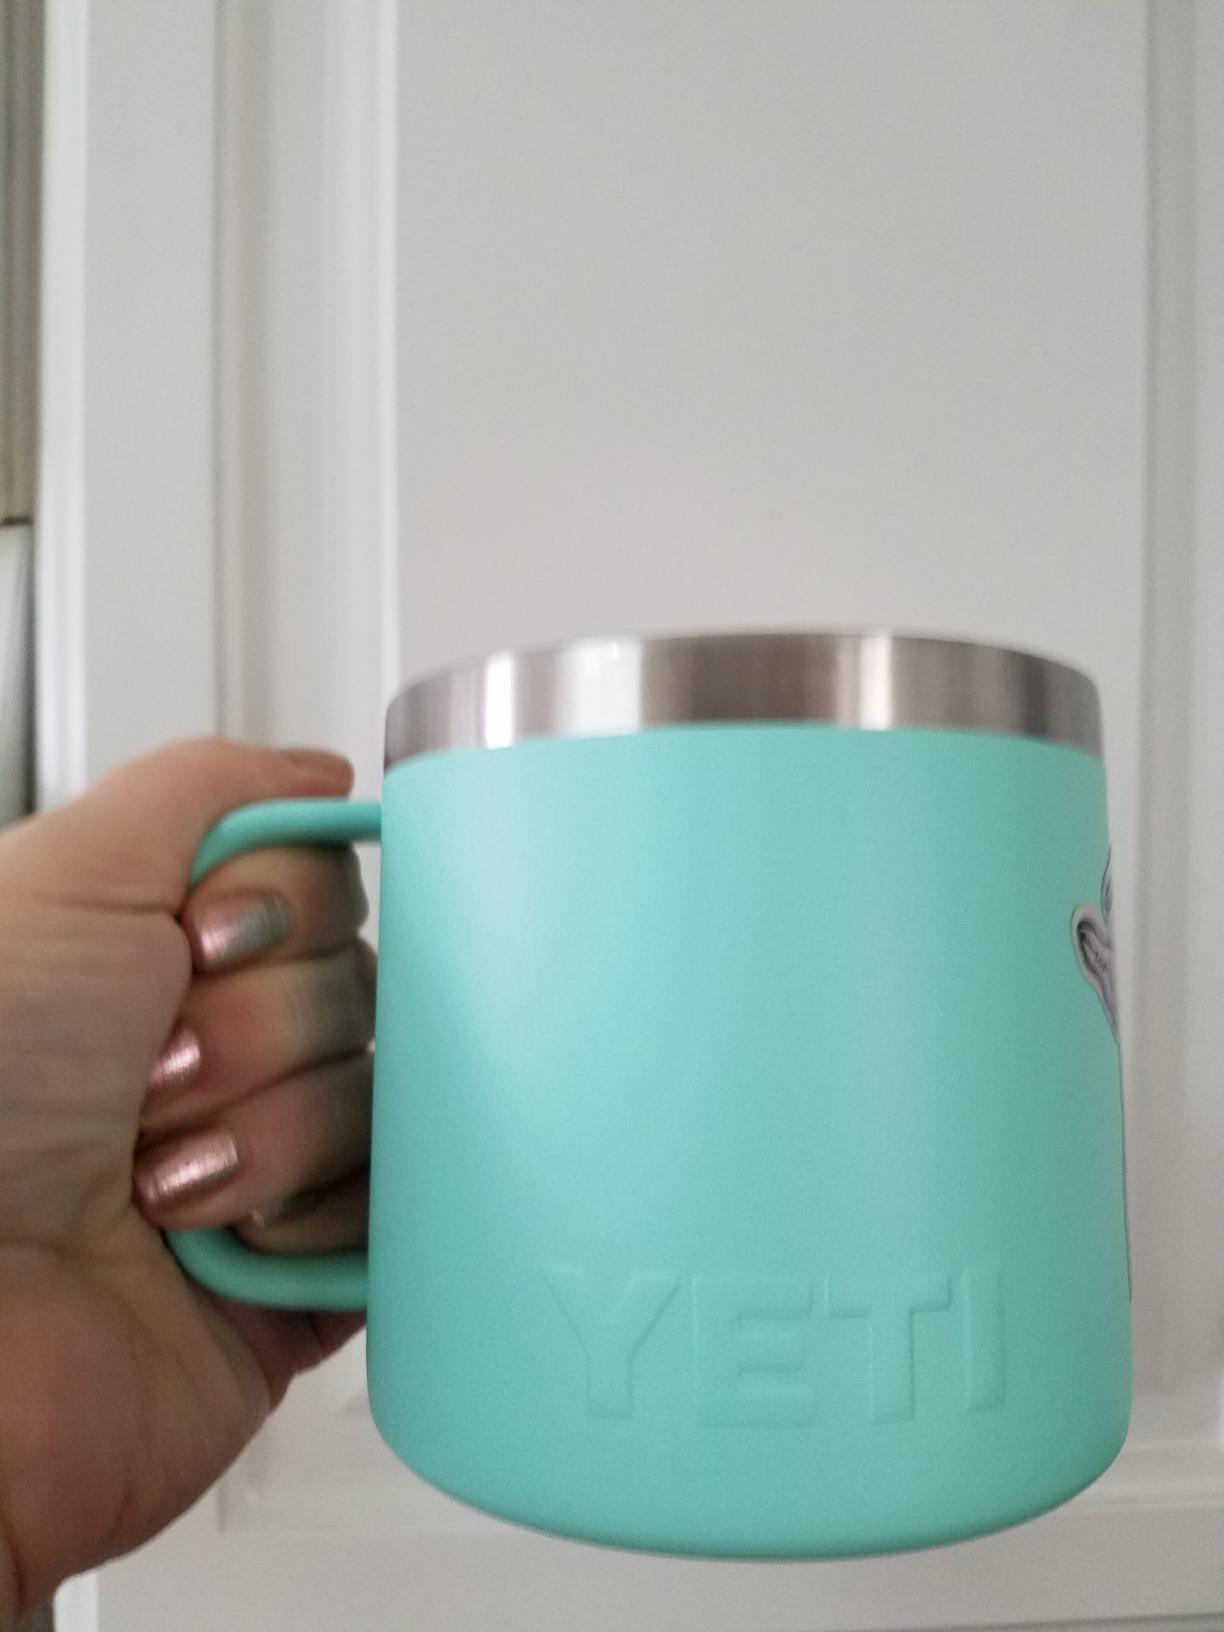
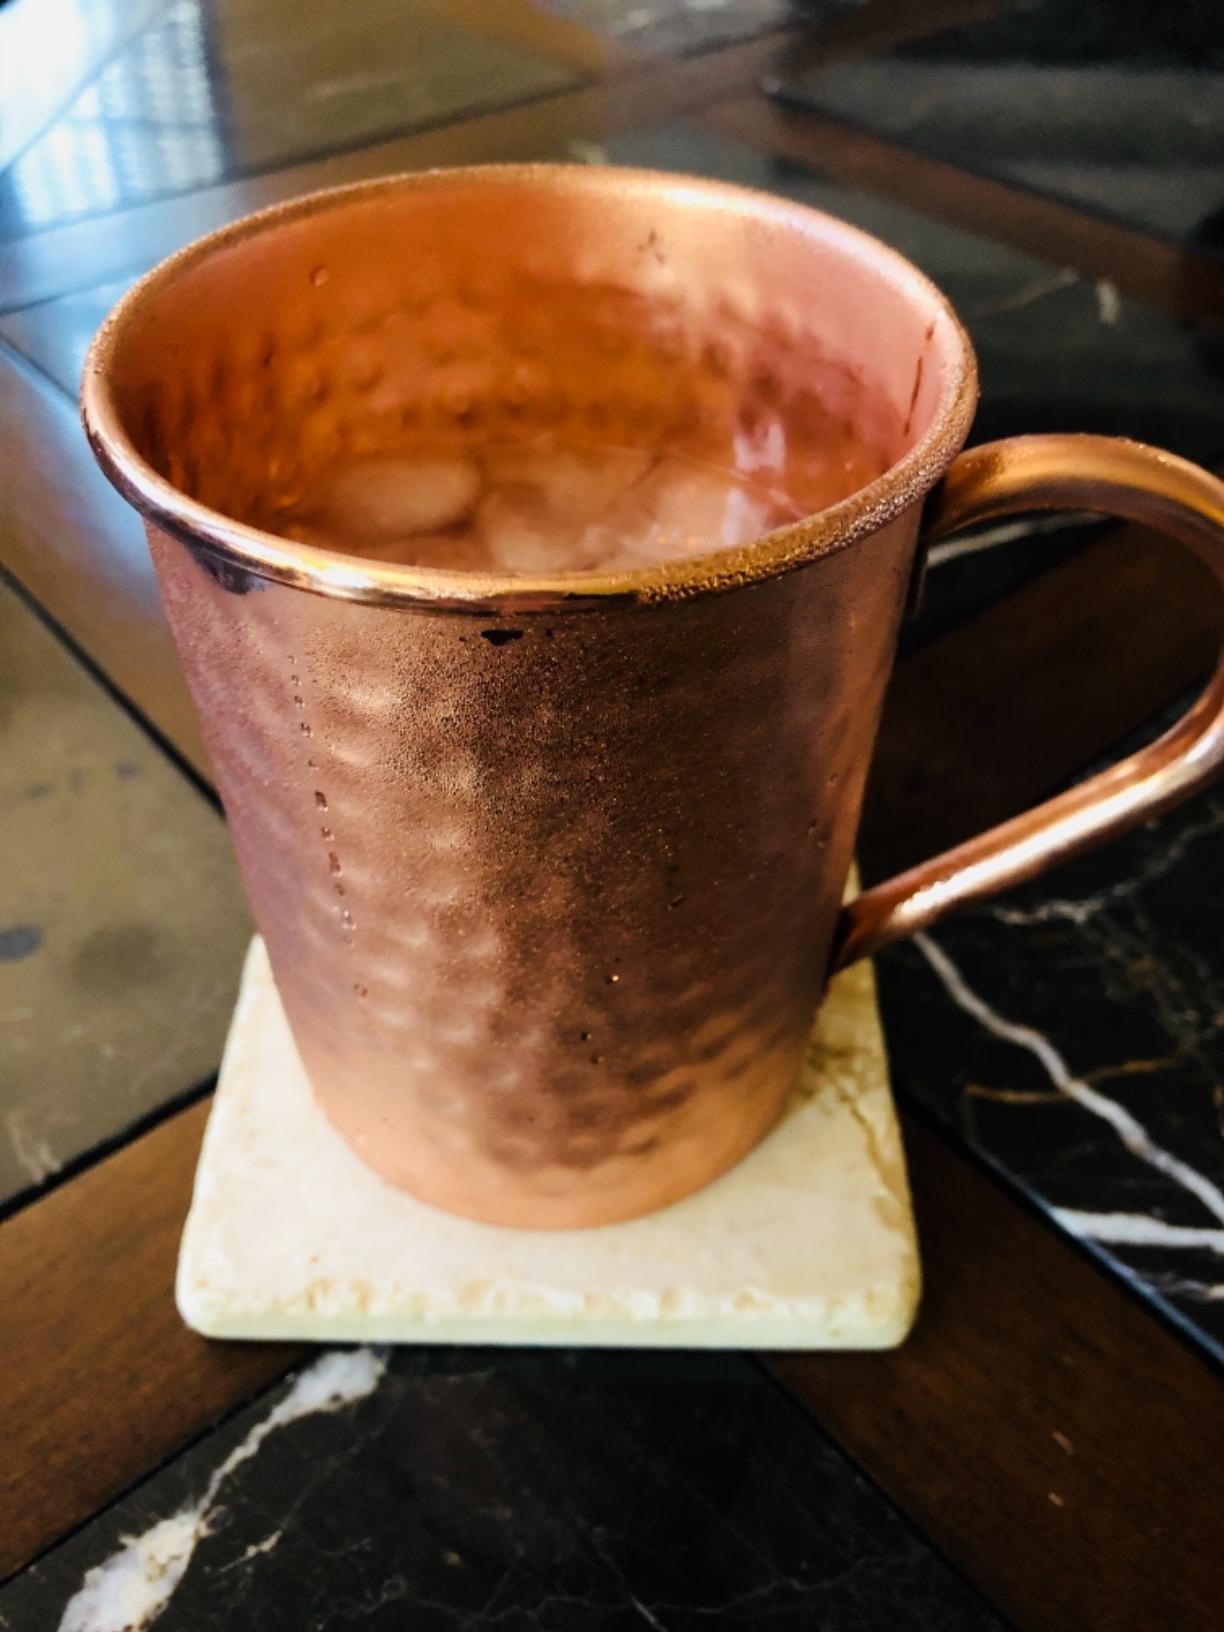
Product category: items_mug
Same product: no